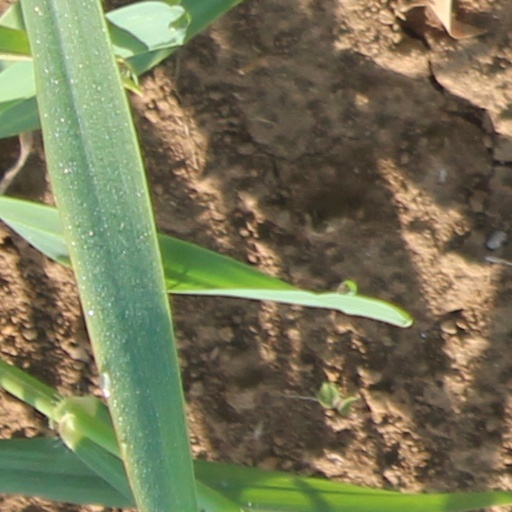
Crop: wheat